Punctured code

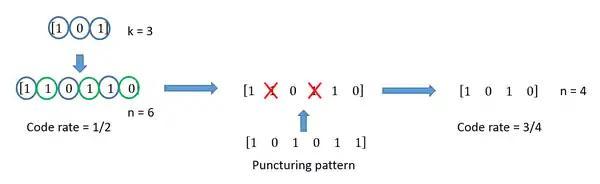
Short illustration of the puncturing procedure.

A pre-defined pattern of puncturing is used in an encoder, in some cases. Then, the inverse operation, known as depuncturing, is implemented by the decoder.